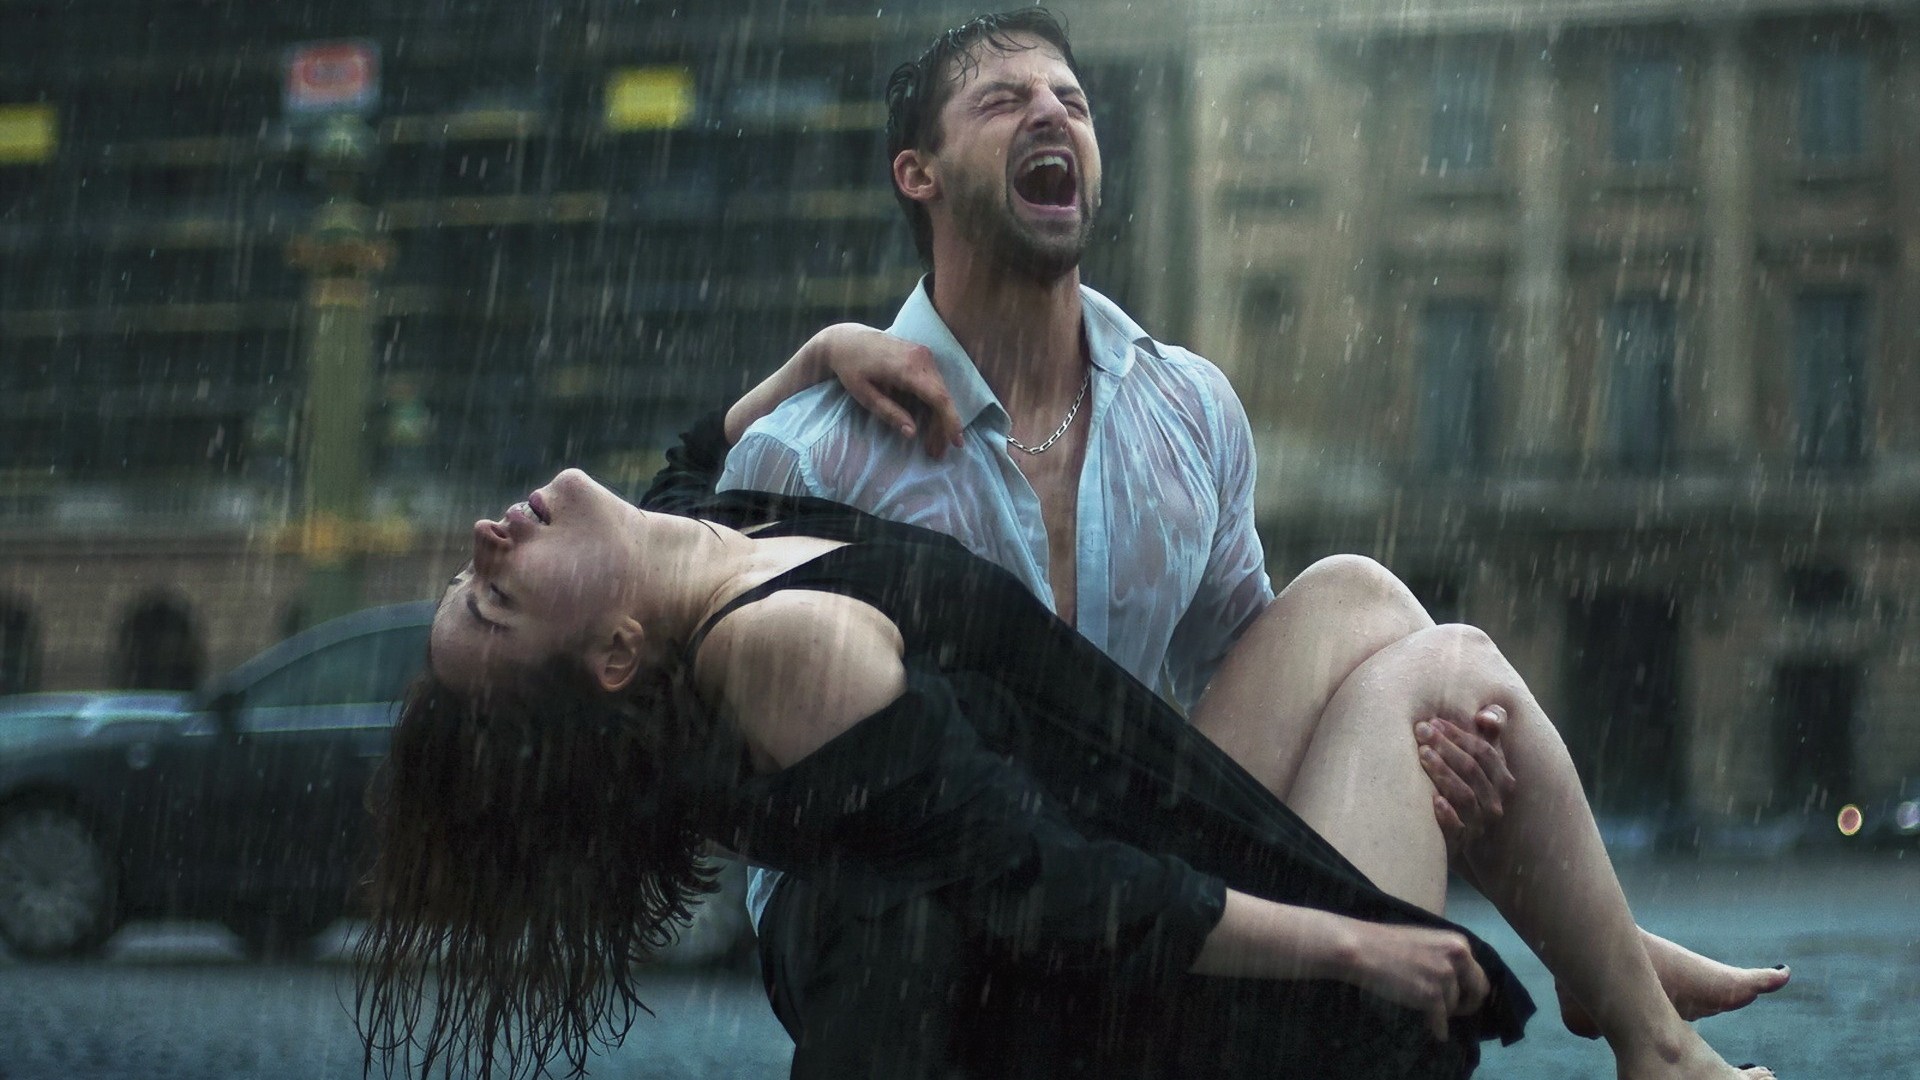
love, water, leg, human body, photography, performance, fictional character, dance